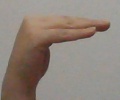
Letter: haa